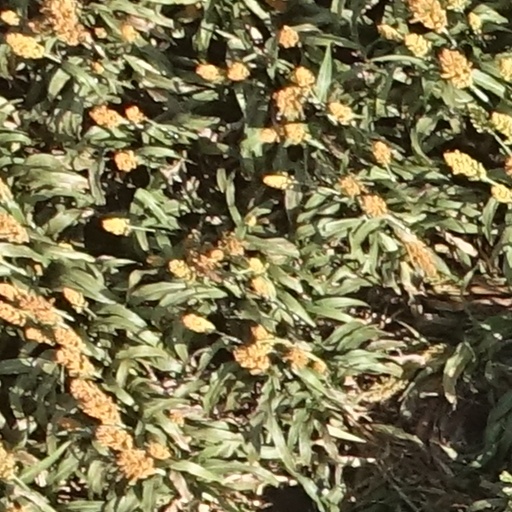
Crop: sorghum